Chiling Tong

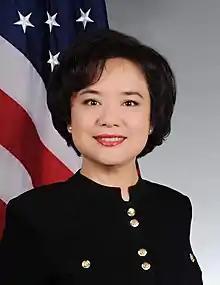
Chiling Tong

Chiling Tong is an Asian Pacific American activist and a public official. She has held various public offices under George W. Bush, Barack Obama, and Donald Trump. She is currently the president and chief executive officer of The National Asian Pacific Islander American Chamber of Commerce & Entrepreneurship (National ACE) and the Founding President of the International Leadership Foundation. She is one of the most prominent female Chinese American politicians since Elaine Chao.